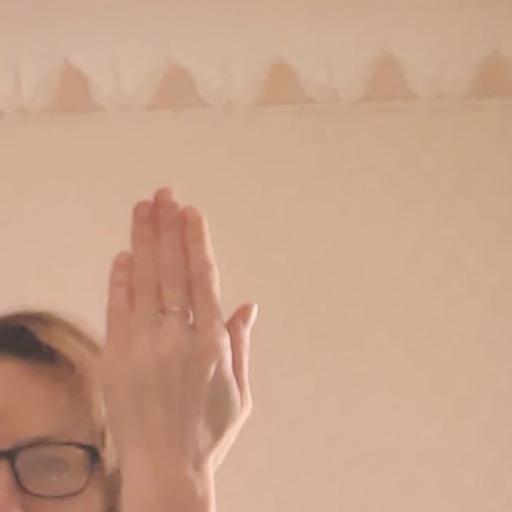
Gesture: stop_inverted